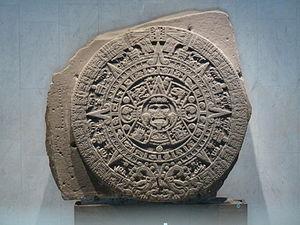
Monolithe de la Pierre du soleil, également appelé Calendrier aztèque (Musée National d'Anthropologie et d'Histoire, Mexico).
Vieille de plusieurs milliers d'années d'histoire, l’astronomie est probablement une des plus anciennes des sciences naturelles, ses origines remontant au-delà de l'Antiquité, dans les pratiques religieuses préhistoriques.
La Mésoamérique est une super-aire culturelle de l'Amérique précolombienne, c'est-à-dire un ensemble de zones géographiques occupées par des ethnies qui partageaient de nombreux traits culturels communs avant la colonisation espagnole de l'Amérique. Cela correspond au territoire où vivaient en particulier, à l'arrivée des Espagnols au XVIᵉ siècle, les Aztèques, les Tarasques et les Mayas, ainsi que les autres peuples indigènes en contact avec eux.
La religion aztèque est une religion polythéiste du centre du Mexique précolombien. Elle constitue une caractéristique fondamentale de la société aztèque parce que ses rites et croyances imprégnaient la vie quotidienne des Aztèques, leur hiérarchie sociale, leurs relations aux autres peuples mésoaméricains, jusqu'à motiver certains conflits armés réguliers, et aussi parce que cette religion a constitué un sujet particulièrement important des premiers témoignages, chroniques et études écrits par les Espagnols sur cette civilisation, notamment en raison de son recours aux sacrifices humains, et reste un vaste champ des recherches mésoaméricanistes.
La mythologie aztèque est l'ensemble des mythes sur lesquels était basée la religion aztèque.
L'expression Cinquième Monde désigne, chez les indiens Navajos, l'univers physique actuel. Les mythes Navajo décrivent l'émergence du peuple Navajo à travers quatre mondes pour aboutir en un cinquième.
L’art aztèque s'inscrit dans une tradition culturelle millénaire dont toute la production fait partie du cœur de l'espace mésoaméricain. Les Mexicas, autre nom des Aztèques, héritiers de plus de trente siècles de civilisation, adoptent et améliorent en effet les techniques artistiques et architecturales des peuples qui, avant eux, dominèrent le Mexique central.
La liste des calendriers données sur cette page fait d'abord la distinction entre les calendriers réels et ceux qui apparaissent dans des œuvres de fiction.